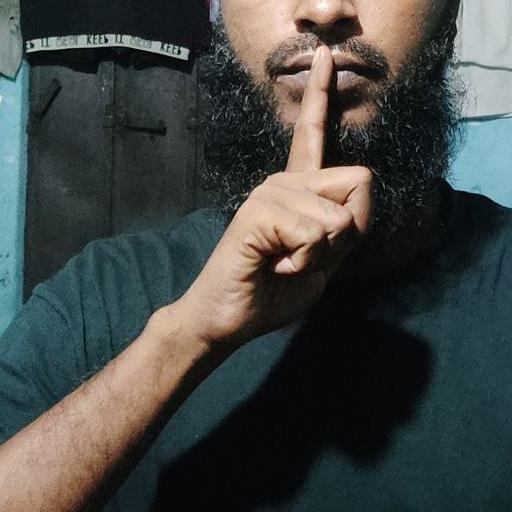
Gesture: mute